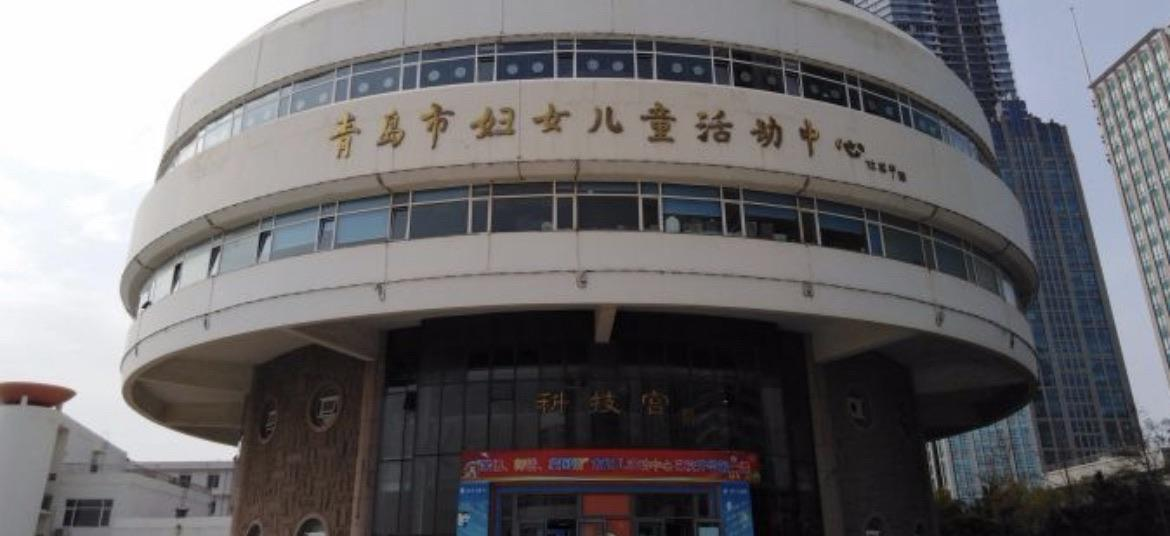
地标名称：青岛市妇女儿童活动中心
所在城市：青岛市·市南区